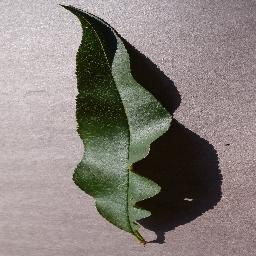
Label: Peach___healthy